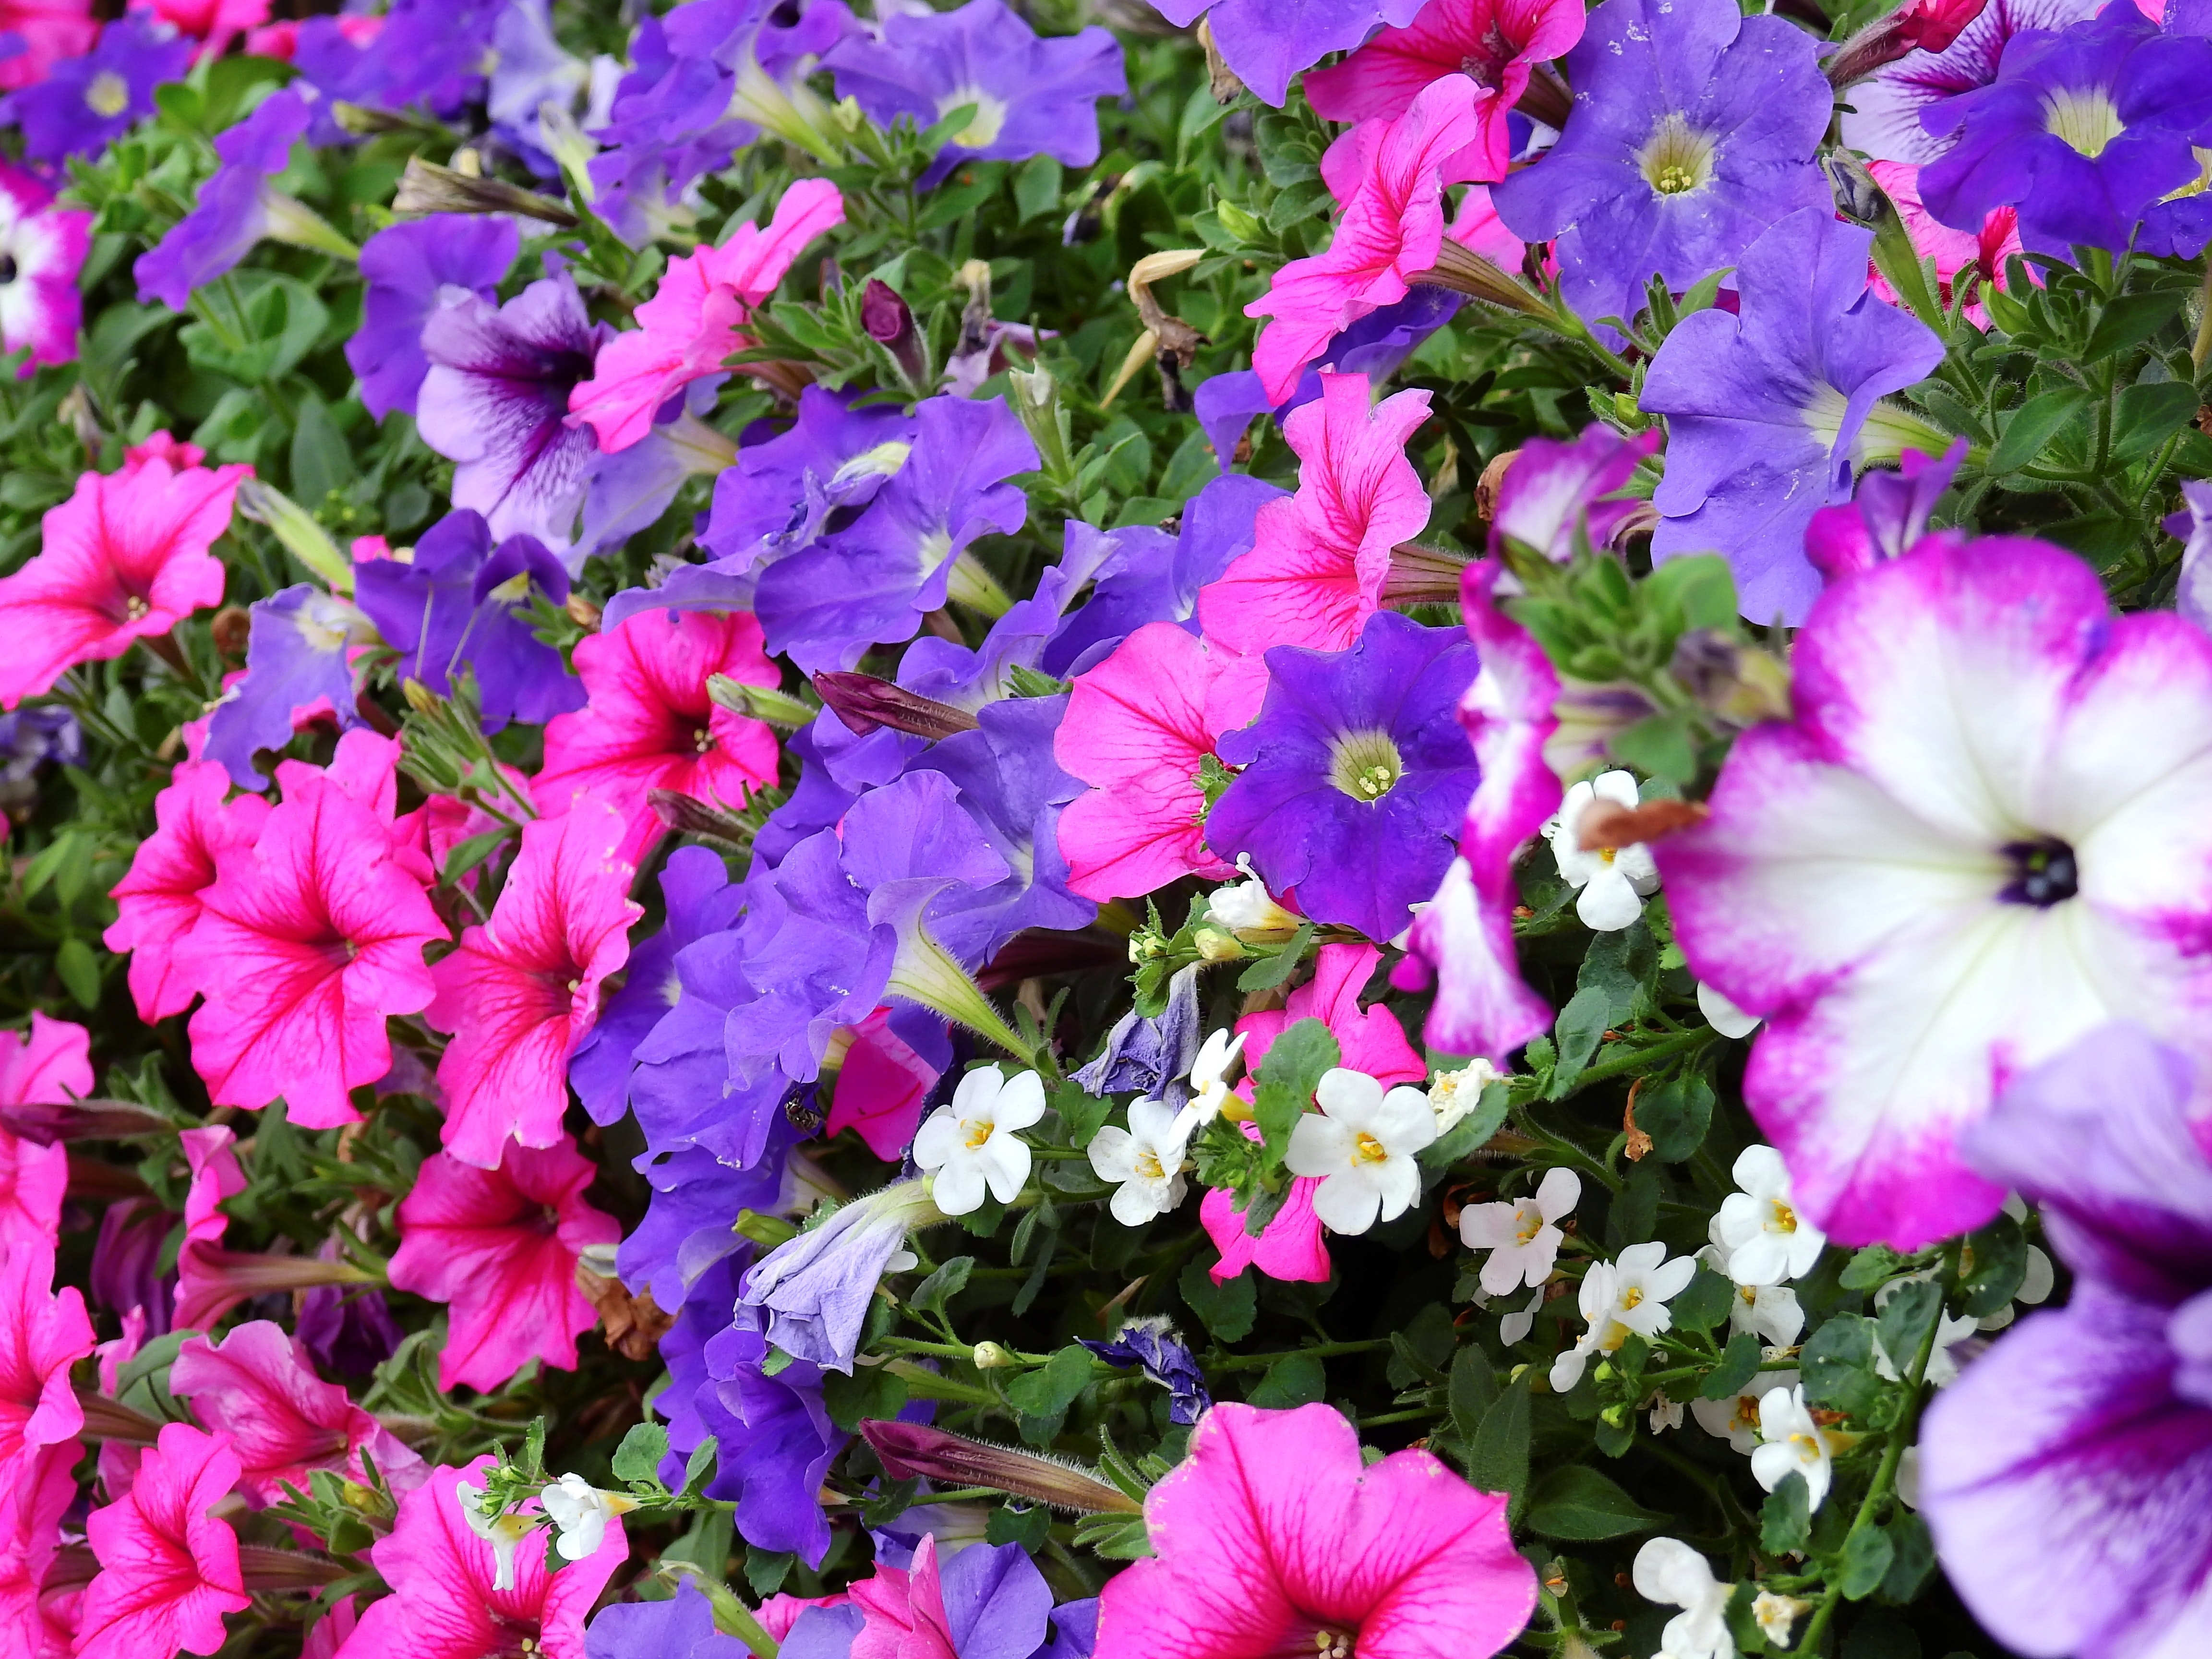
flower, flowering plant, plant, petal, petunia, purple, pink, groundcover, annual plant, busy lizzie, magenta, impatiens, geranium, morning glory, wildflower, herbaceous plant, dianthus, violet family, lobelia, geraniaceae, pink family, perennial plant